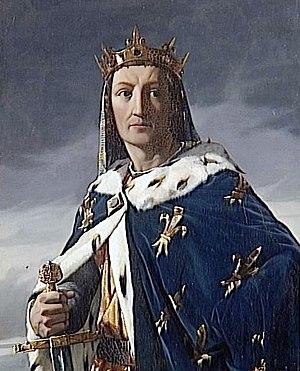
Louis [lwi] est un prénom français dérivé du prénom Clovis.